Anglo-Saxons

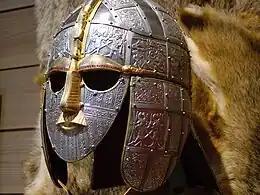
Replica of the Sutton Hoo helmet

Although Christianity dominates the religious history of the Anglo-Saxons, life in the 5th and 6th centuries was dominated by pagan religious beliefs with a Scandinavian-Germanic heritage.